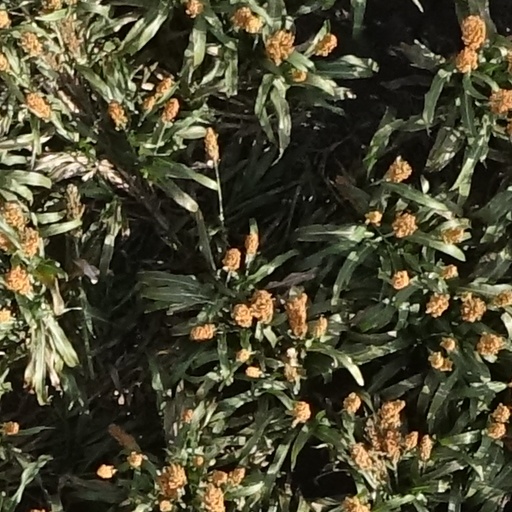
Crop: sorghum